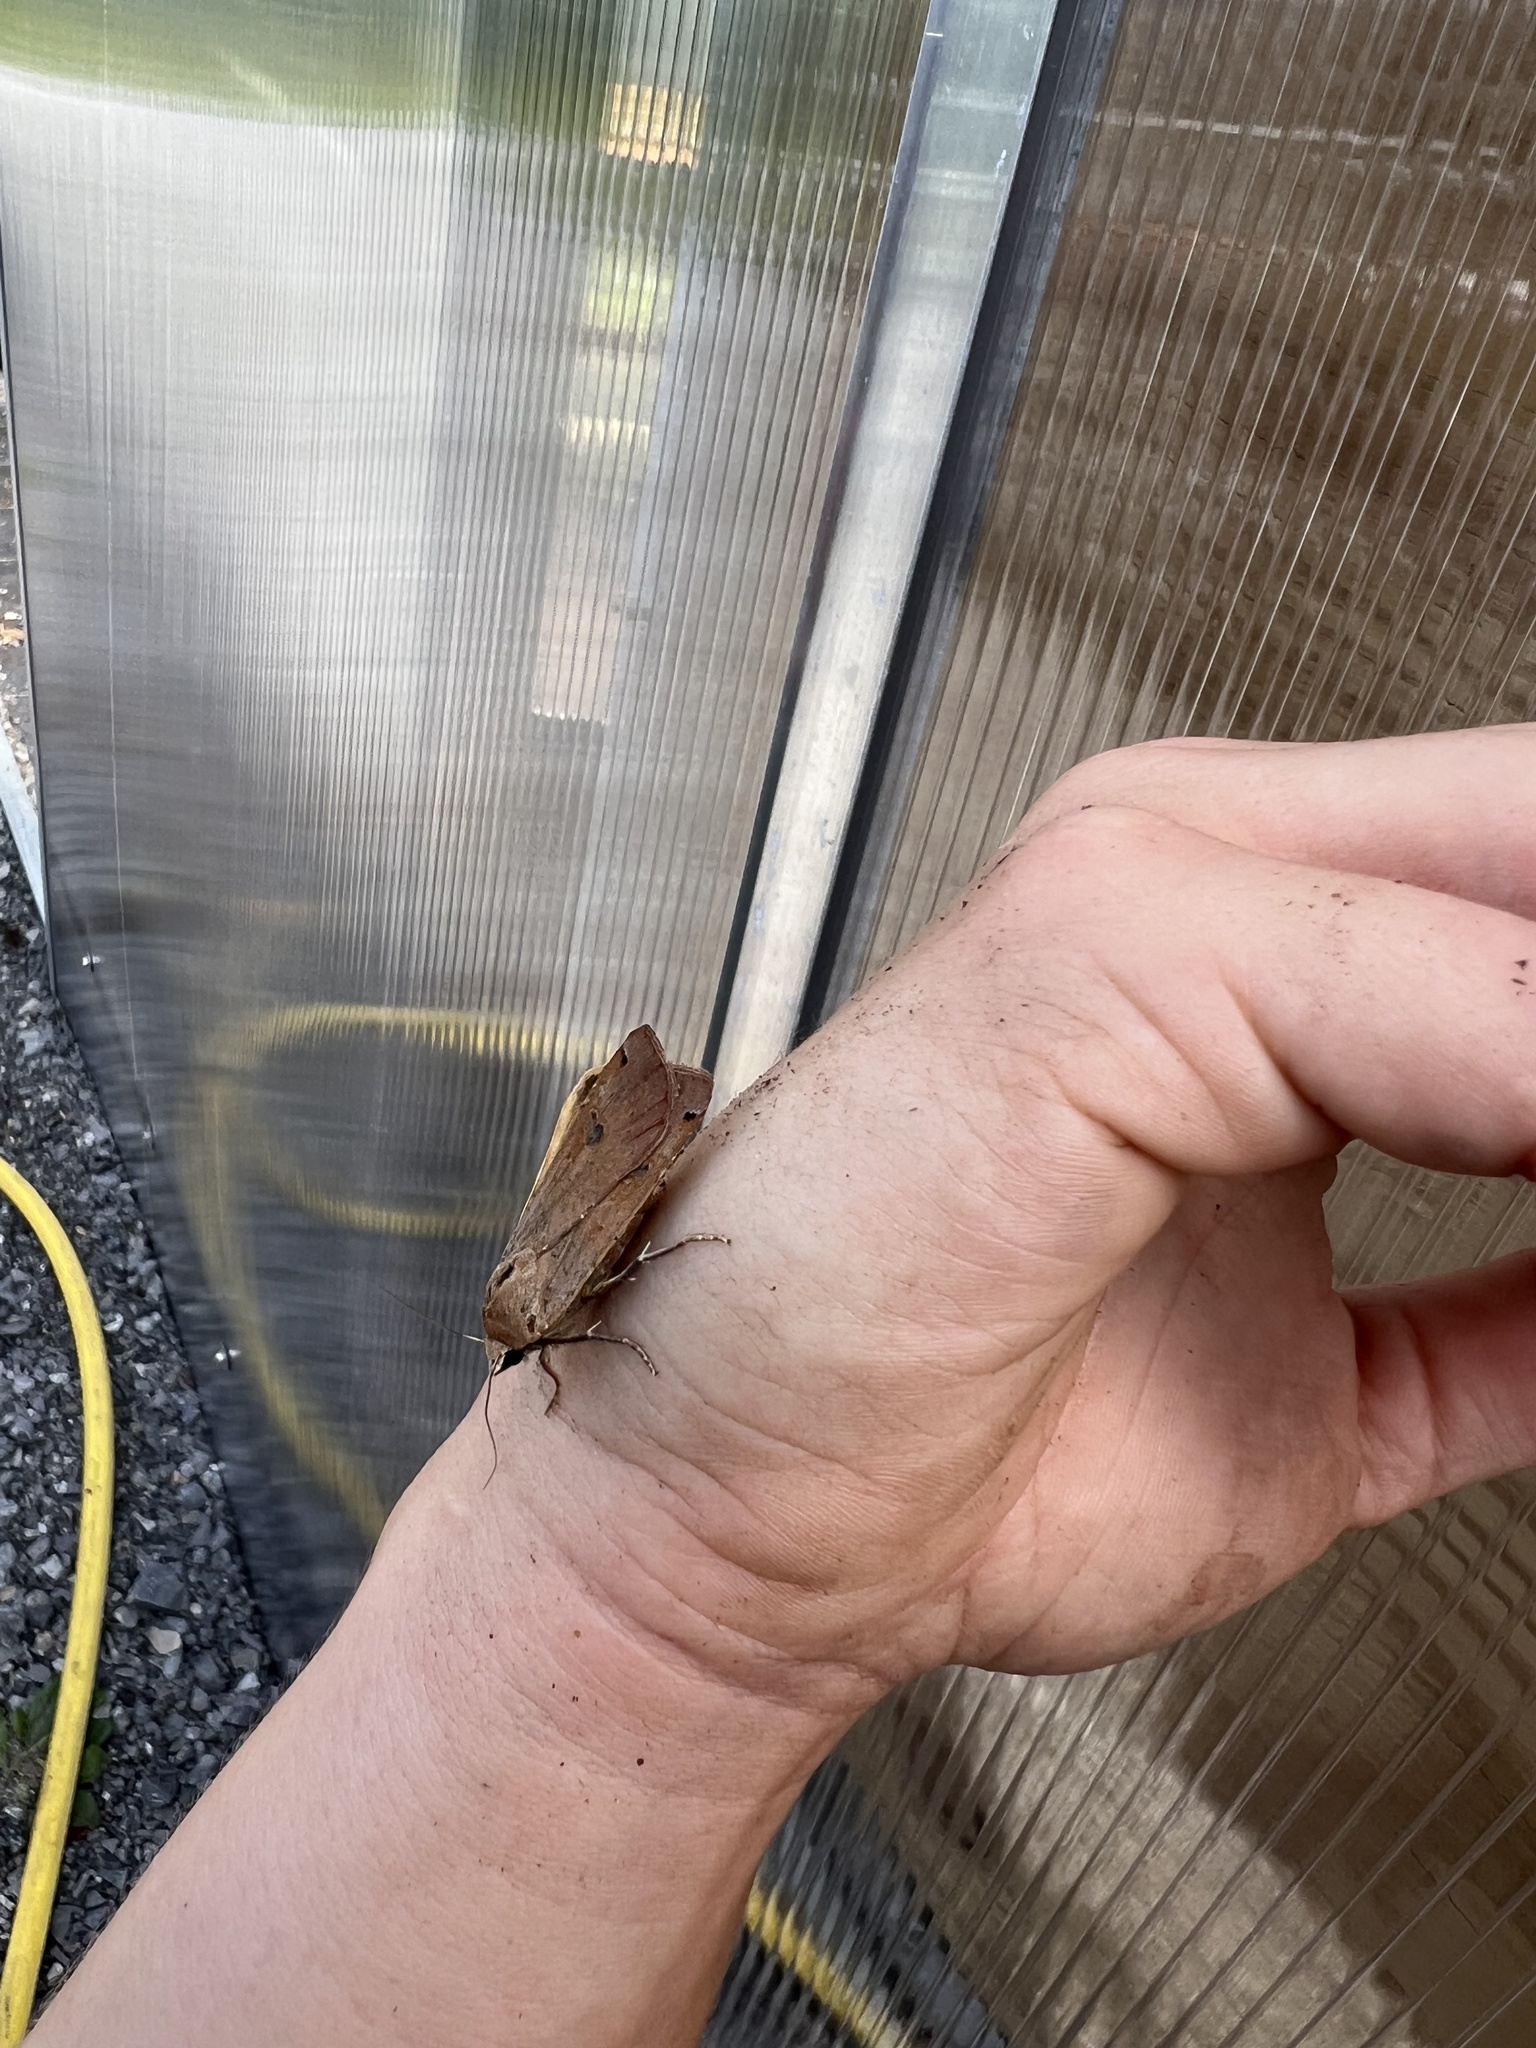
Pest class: cutworms